Life history theory

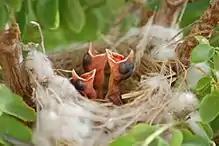
Newborn chicks starting their lives

Life history theory (LHT) is an analytical framework designed to study the diversity of life history strategies used by different organisms throughout the world, as well as the causes and results of the variation in their life cycles. It is a theory of biological evolution that seeks to explain aspects of organisms' anatomy and behavior by reference to the way that their life histories—including their reproductive development and behaviors, post-reproductive behaviors, and lifespan (length of time alive)—have been shaped by natural selection. A life history strategy is the "age- and stage-specific patterns" and timing of events that make up an organism's life, such as birth, weaning, maturation, death, etc. These events, notably juvenile development, age of sexual maturity, first reproduction, number of offspring and level of parental investment, senescence and death, depend on the physical and ecological environment of the organism.